Hans B. Skaset

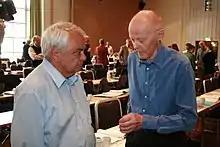
Skaset (right) with Per Ravn Omdal (left), 2011.

Hans Bernhard Skaset (born 10 April 1935) is a Norwegian athlete, sports scientist, sports official and civil servant. He was a three-time national champion in pentathlon and decathlon, as well as national team coach. He was notably a professor at the Norwegian School of Sport Sciences from 1975 to 1991, president of the Norwegian Athletics Federation from 1976 to 1983 and president of the Norwegian Confederation of Sports from 1984 to 1990.